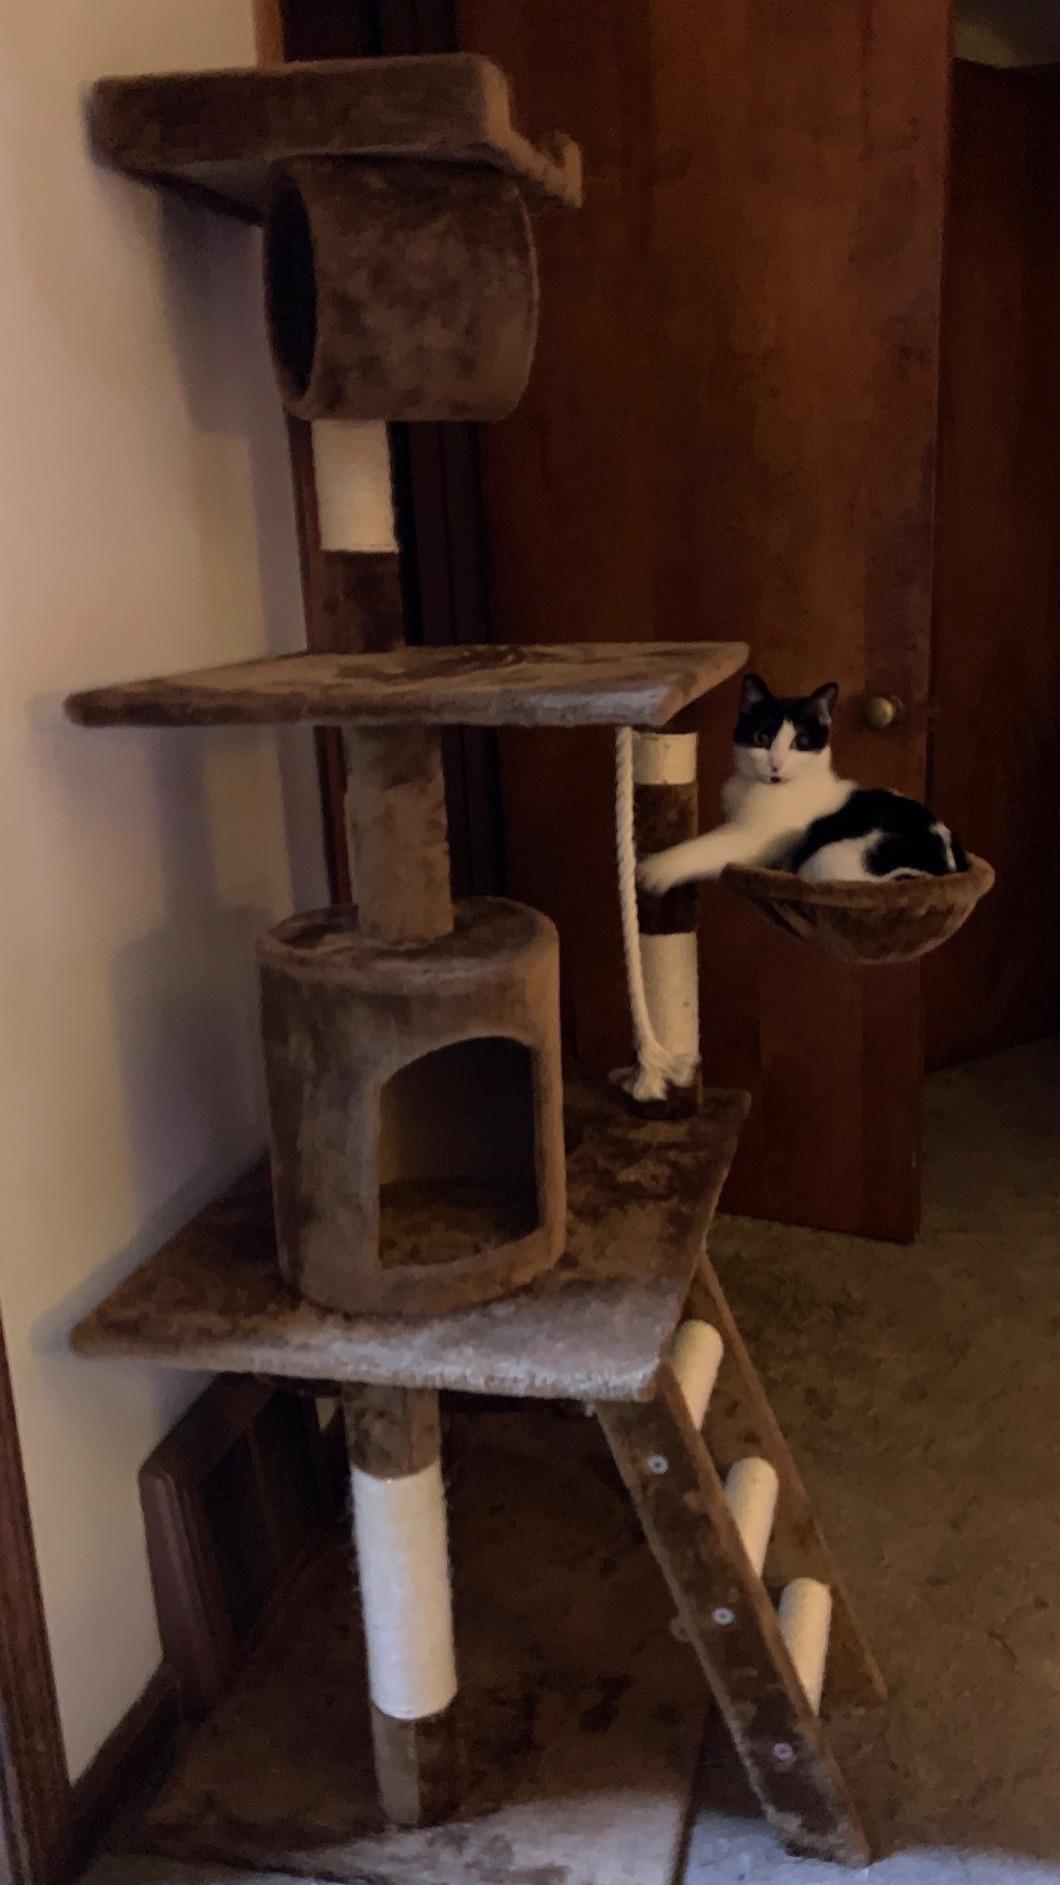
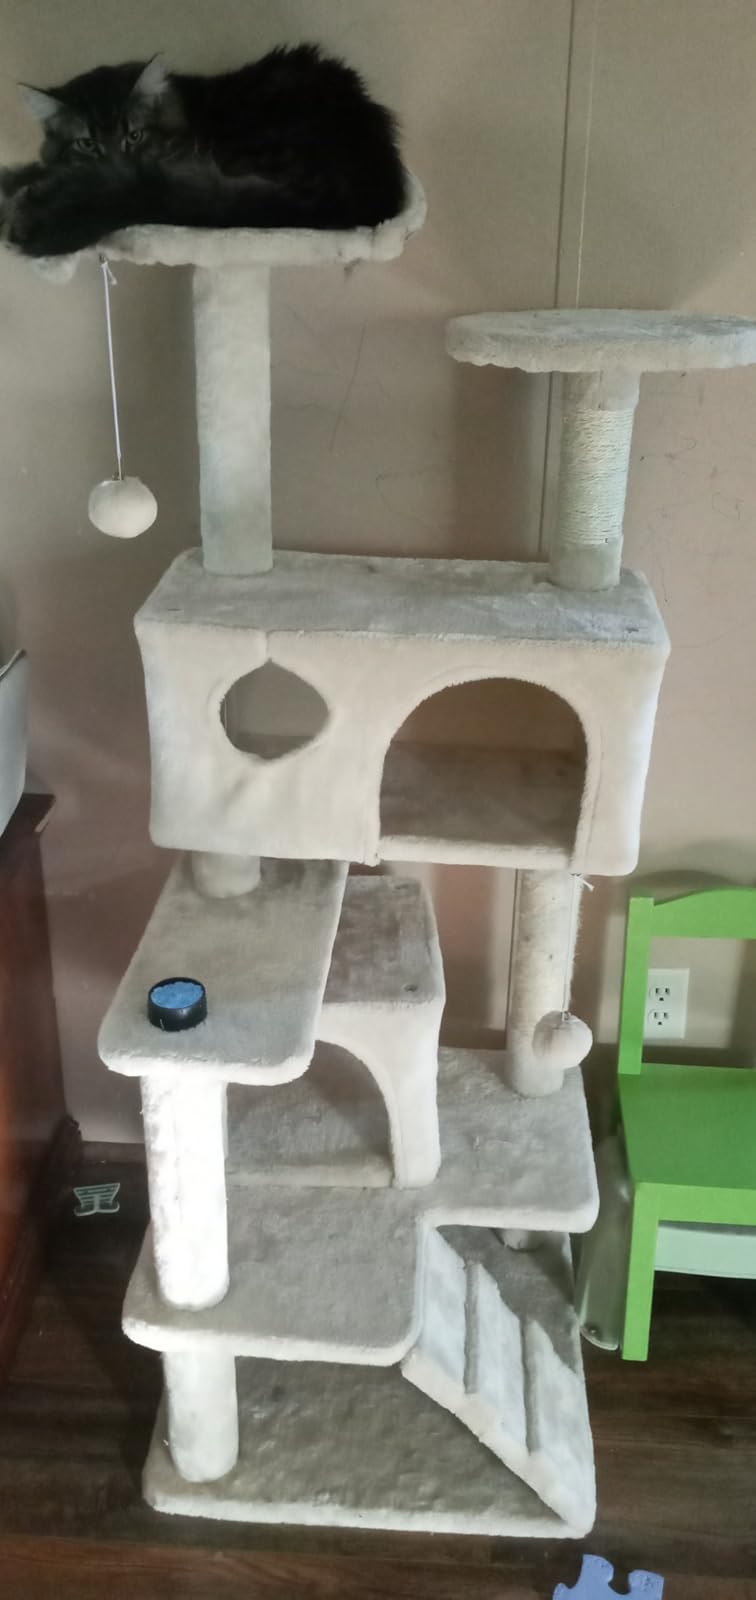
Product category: items_cat tree
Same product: no